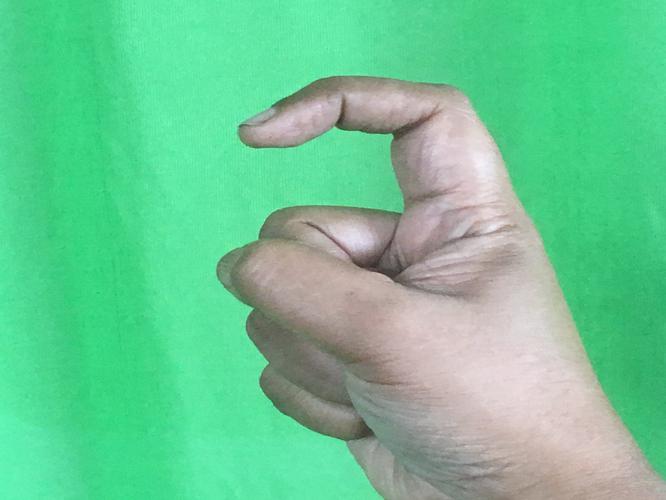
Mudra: Tamarachudam
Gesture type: single_hand